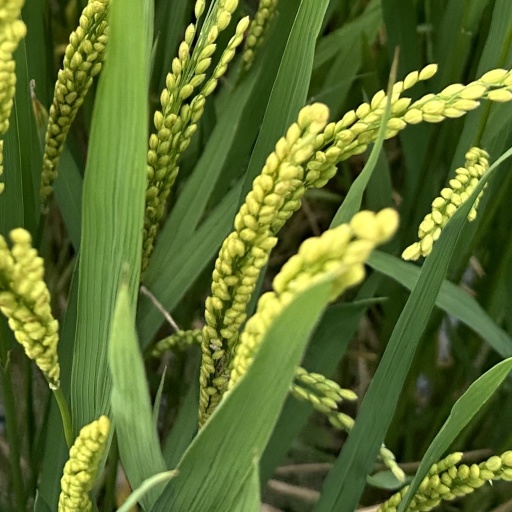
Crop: rice